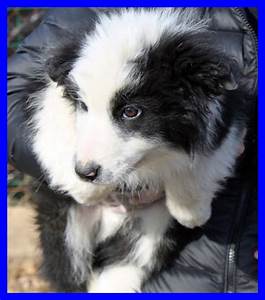
Label: dog